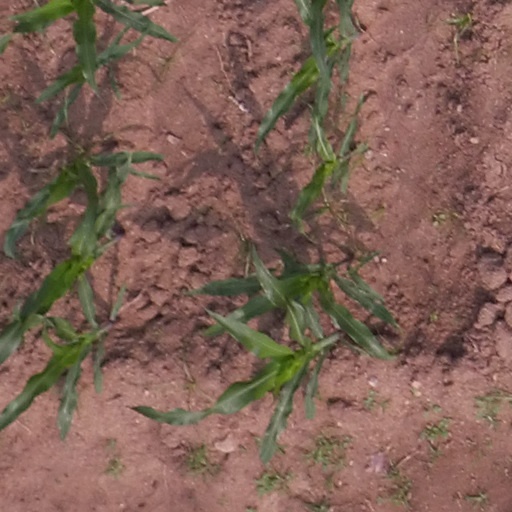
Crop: maize; corn